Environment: real
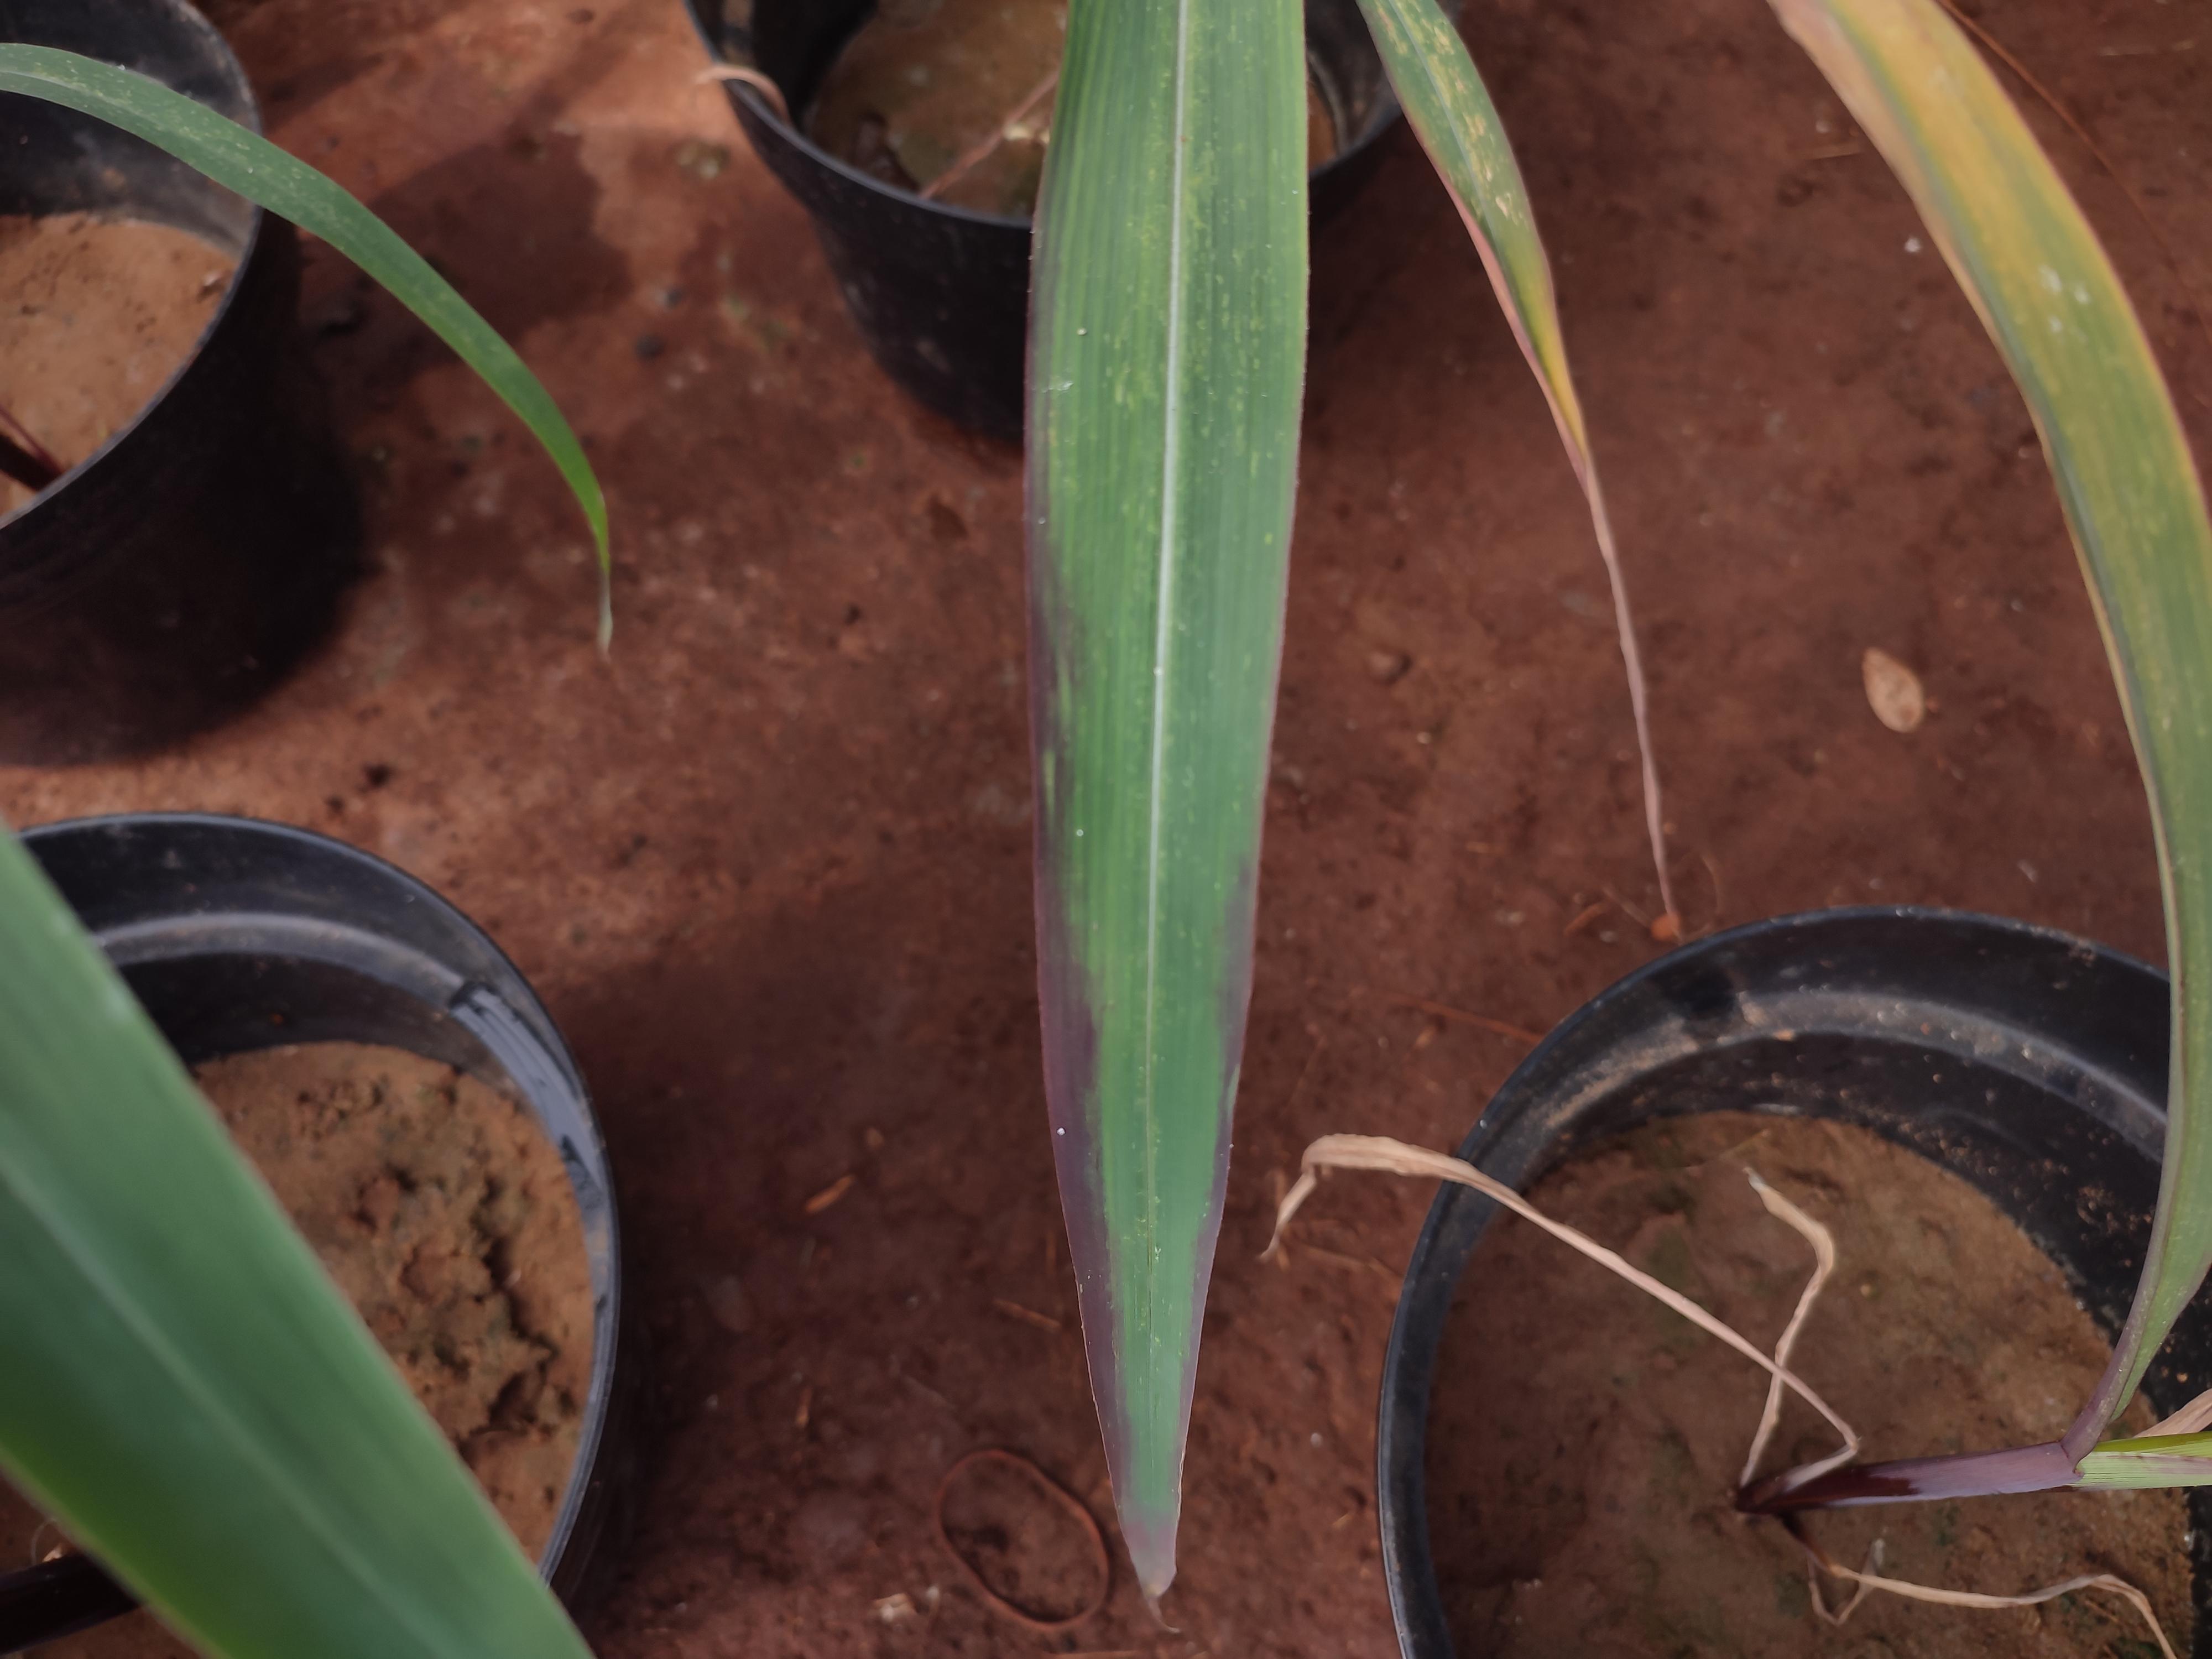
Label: phosphorus_deficiency